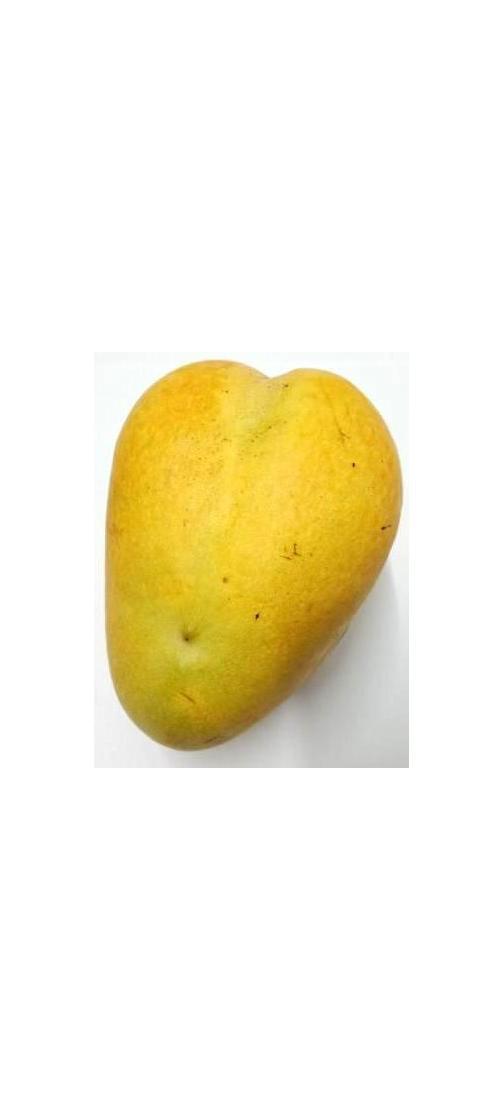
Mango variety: Bari-11